Maret Ani

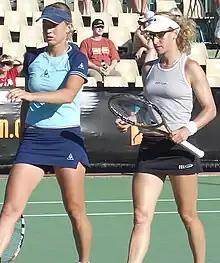
Ani (left) with doubles partner Andreea Vanc

At the start of 2006, she was the top-ranked player in Estonia, before losing that spot to Kaia Kanepi.